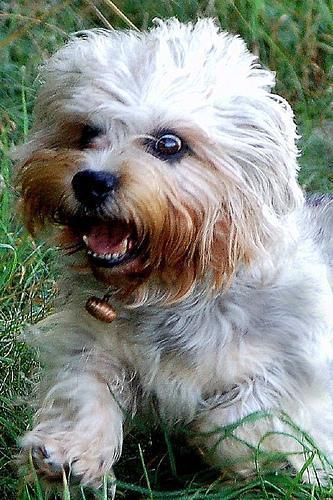
Dandie_Dinmont